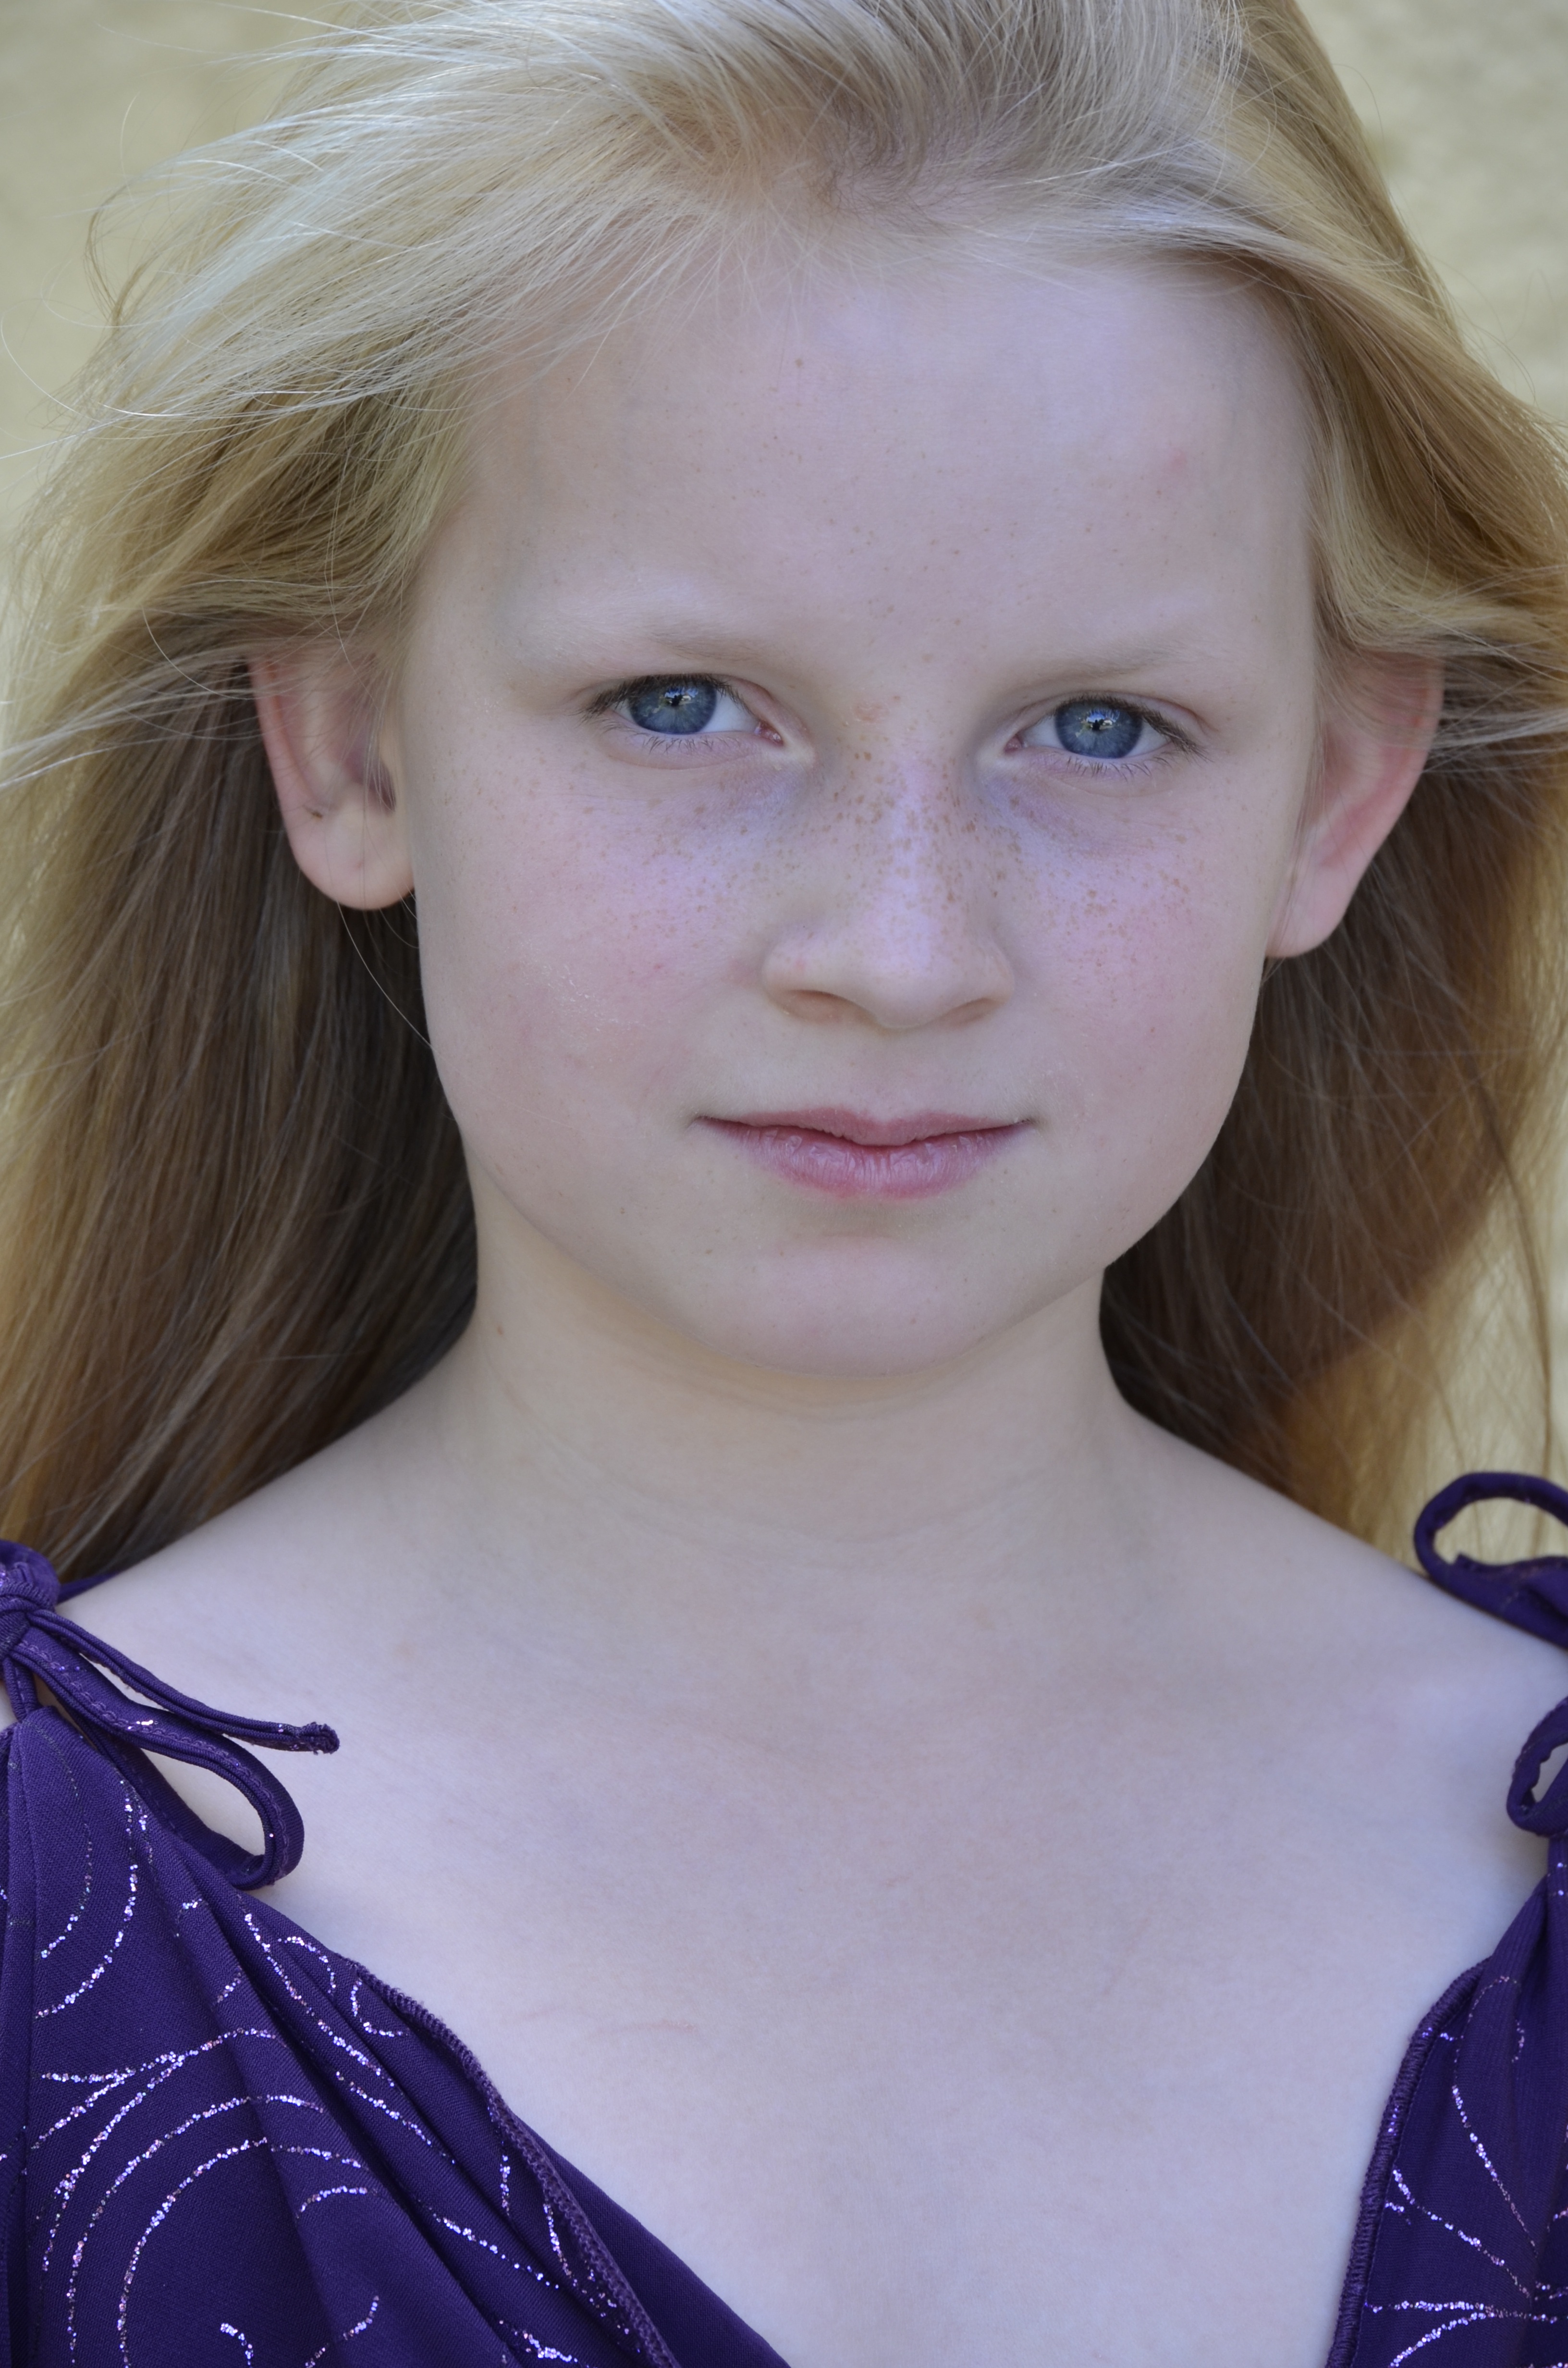
person, girl, woman, hair, portrait, model, fashion, blue, lady, close, hairstyle, long hair, face, nose, eyes, eye, head, skin, beauty, blond, pretty, organ, freckles, photo shoot, expressive, brown hair, portrait photography